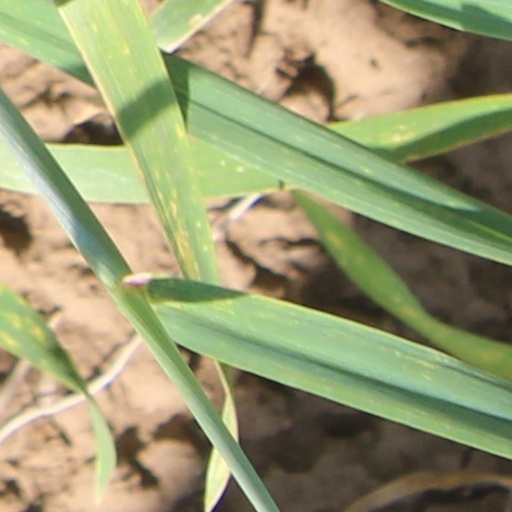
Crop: wheat